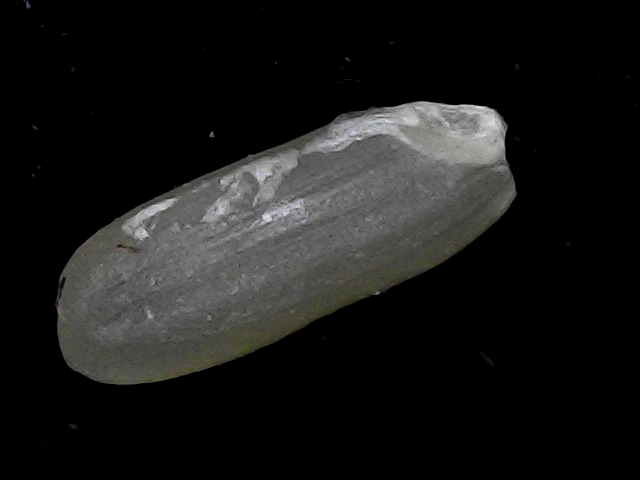
Rice variety: BD95